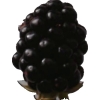
Label: blackberry